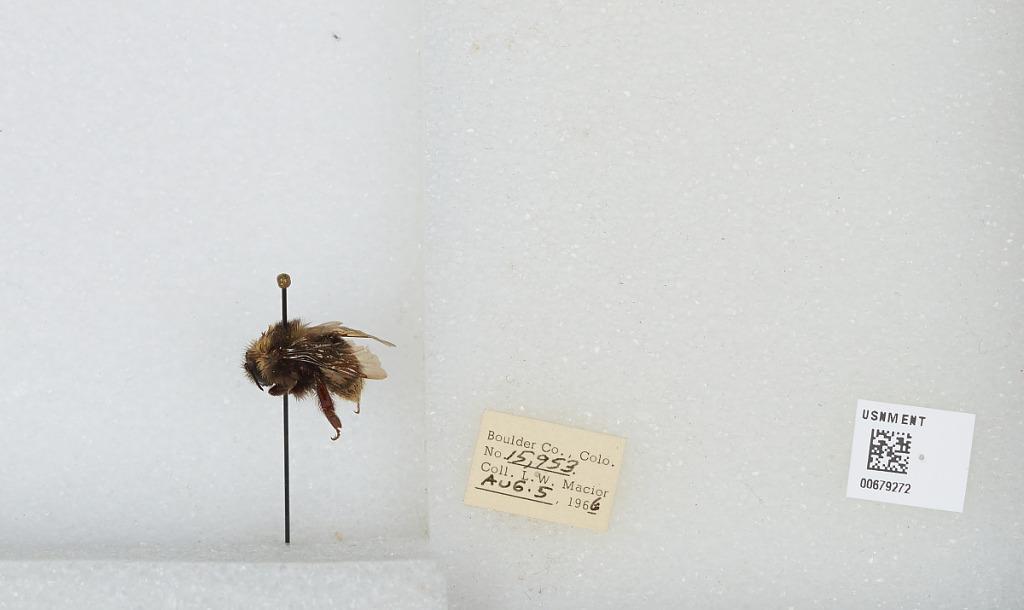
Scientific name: Bombus (Bombus) occidentalis Greene
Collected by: L. Macior
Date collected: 1966-8-5
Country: United States
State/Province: Colorado
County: Boulder
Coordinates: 40.0017, -105.308